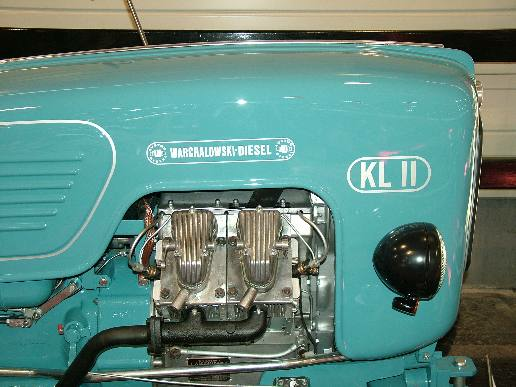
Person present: No